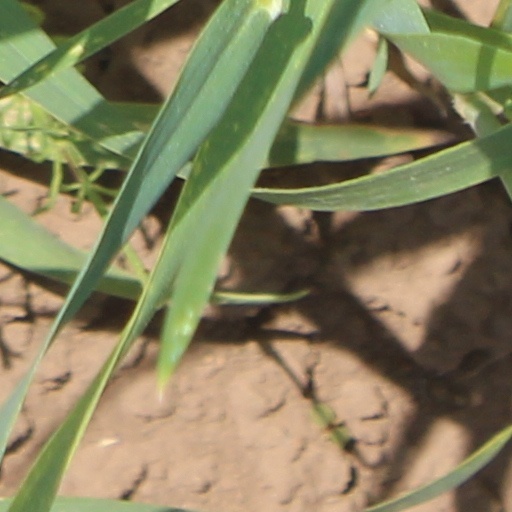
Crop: wheat